Piazza della Repubblica, Alcamo

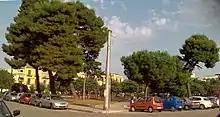
The square seen from the north

Its origin dates back to the middle of the 14th century: at first it was used as a place-of-arms for military exercise. The only building existing at that time was the Church of Saint Mary of Jesus and its convent of the Order of Friars Minor south of it, while, on the sides of the square there were just some small rural buildings.